Argus Panoptes

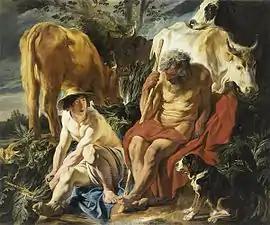
Mercury and Argus, by Jacob Jordaens, c. 1620 – Museum of Fine Arts of Lyon

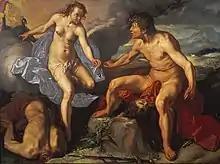
"Juno receiving the eyes of Argus from Mercury" by Hendrik Goltzius (1615), Museum Boijmans Van Beuningen

Argus Panoptes was the guardian of the heifer-nymph Io and the son of Arestor. According to Asclepiades, Argus Panoptes was a son of Inachus, and according to Cercops he was a son of Argus and Ismene, daughter of Asopus. Acusilaus says that he was earth-born (autochthon), born from Gaia. Probably Mycene (in another version the son of Gaia) was a primordial giant whose epithet "Panoptes", "all-seeing", led to his being described with multiple, often one hundred eyes. The epithet "Panoptes" was applied to the god of the Sun, Helios, and was taken up as an epithet by Zeus, "Zeus Panoptes". "In a way," Walter Burkert observes, "the power and order of Argos the city are embodied in Argos the neatherd, lord of the herd and lord of the land, whose name itself is the name of the land."